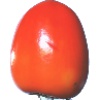
Label: kaki